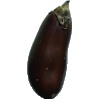
Label: eggplant